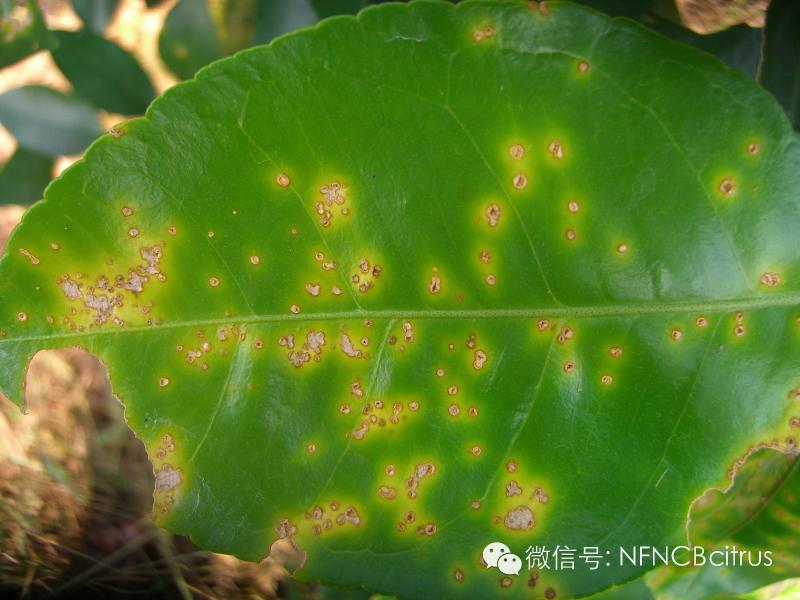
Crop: unknown
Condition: citrus_citrus_canker